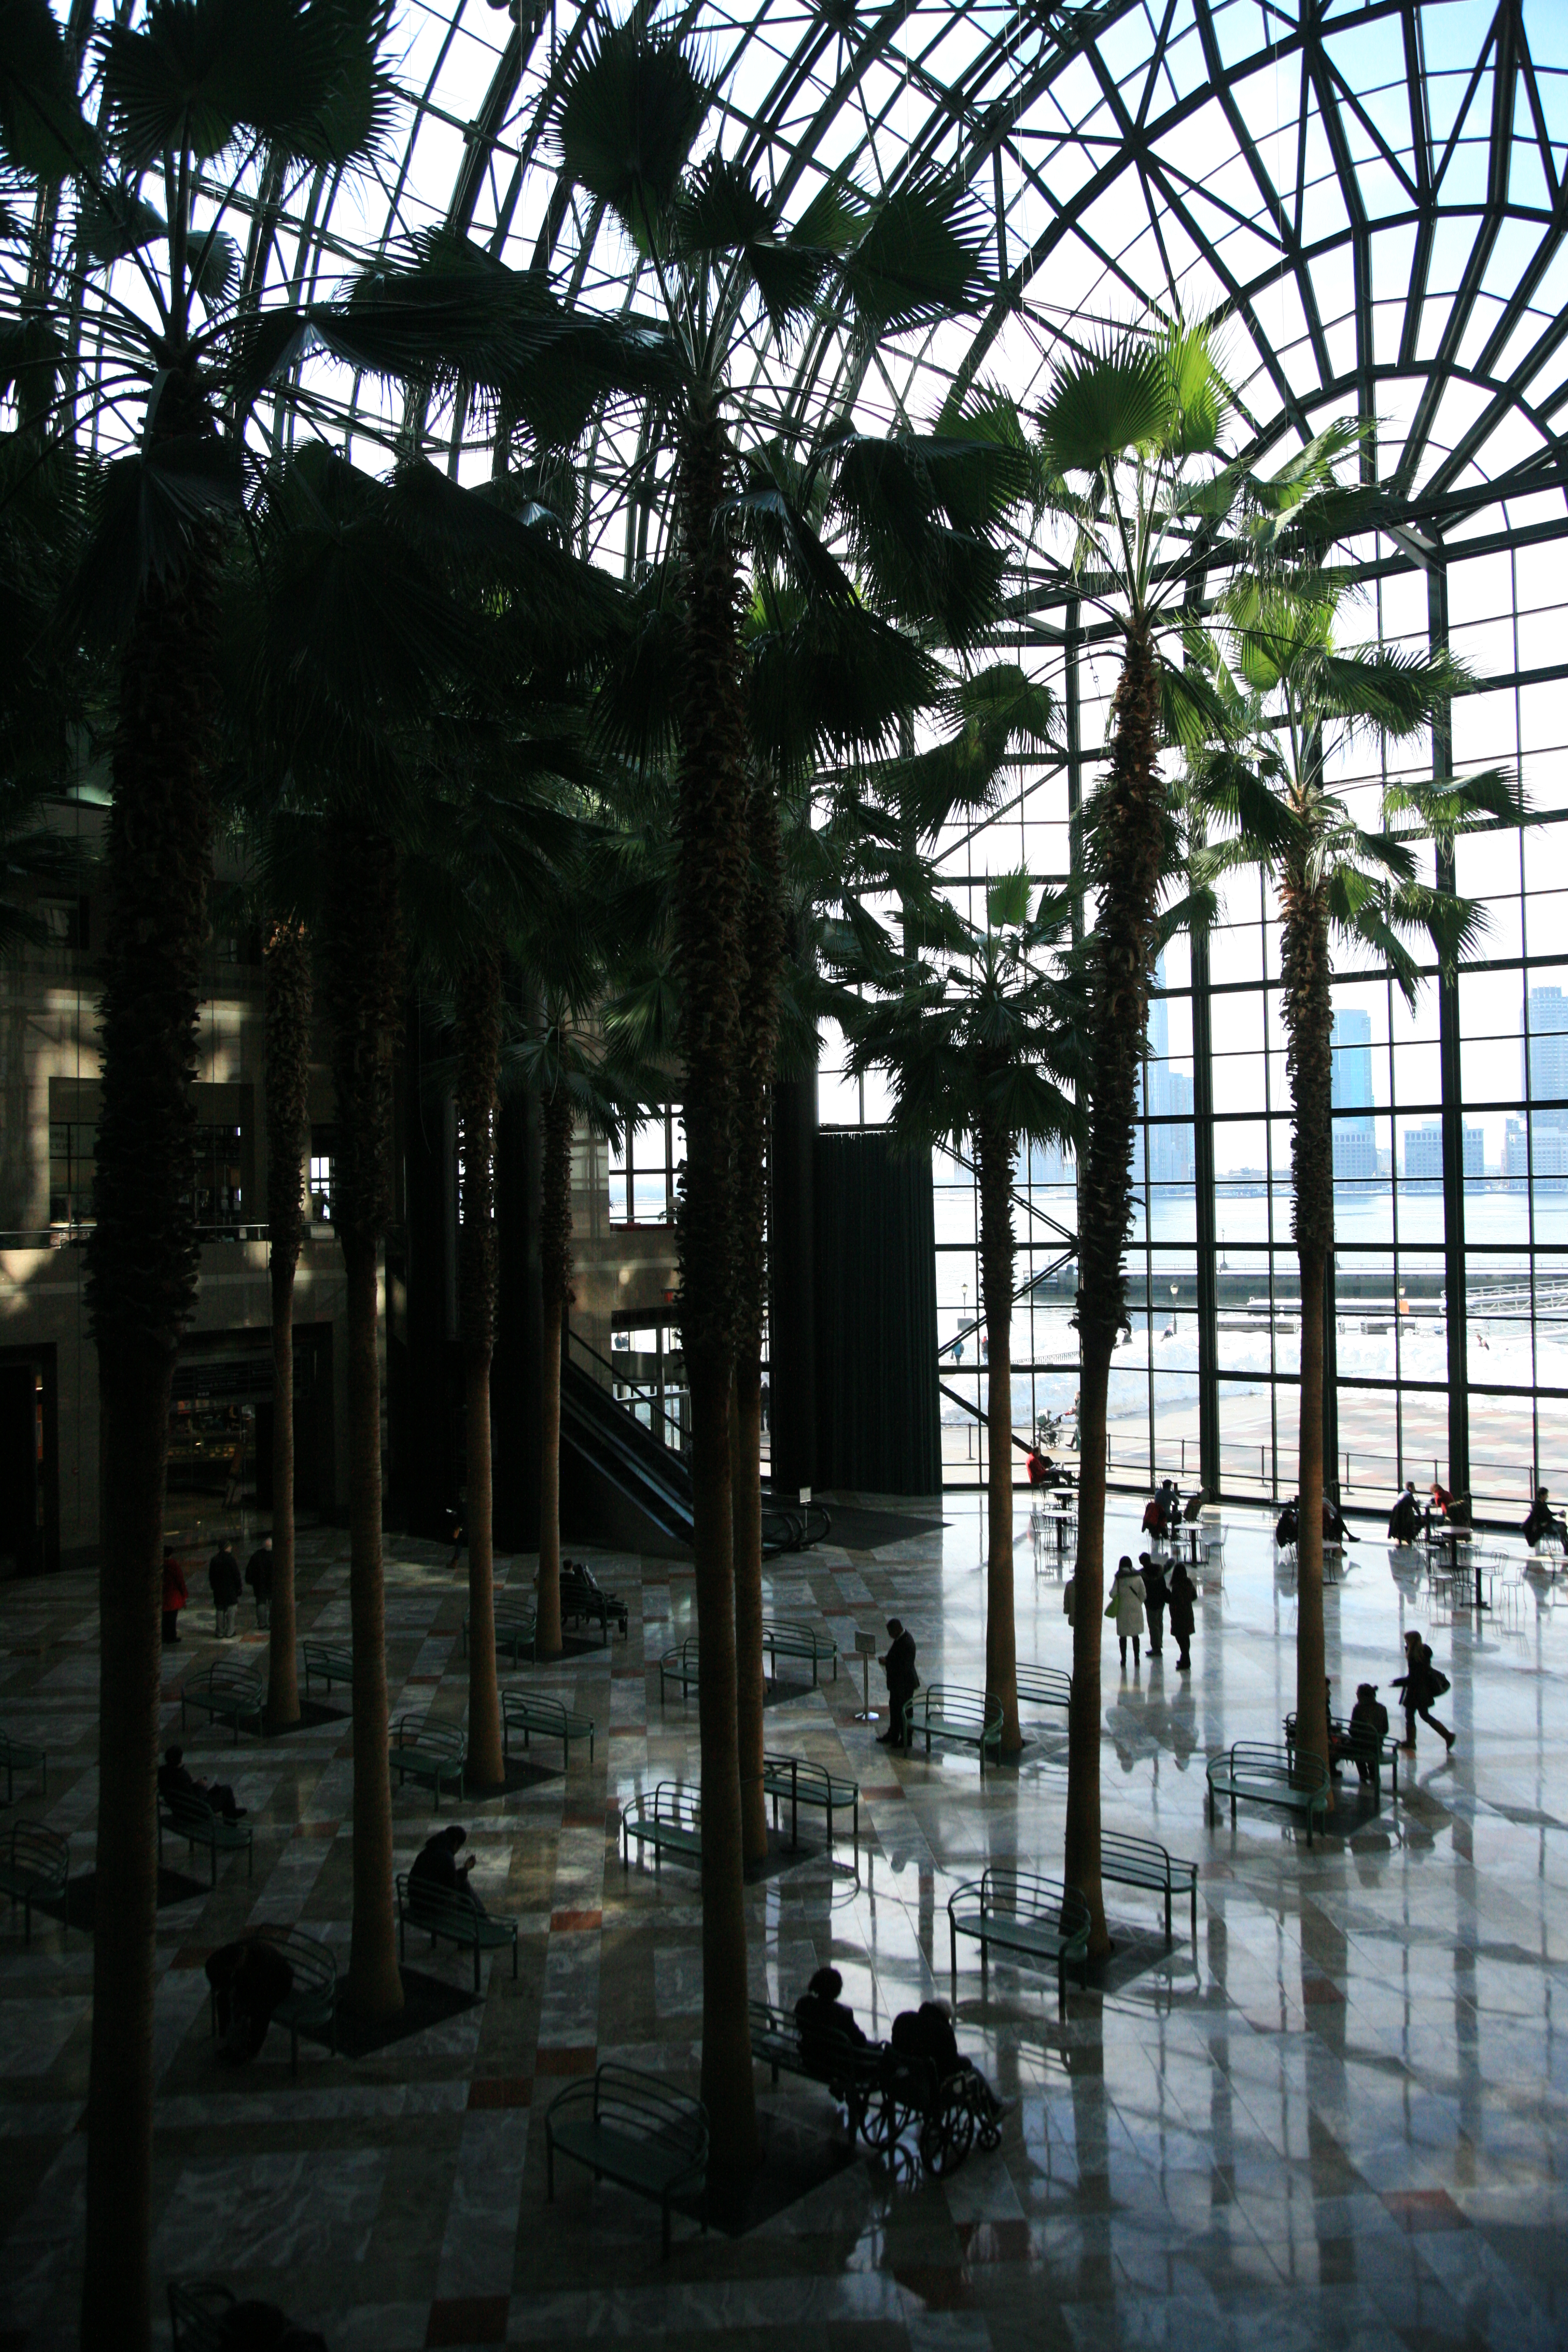
tree, city, nyc, newyork, newyorkcity, ny, 911, groundzero, worldfinancialcenter, wfc, wintergarden, urban area, outdoor structure